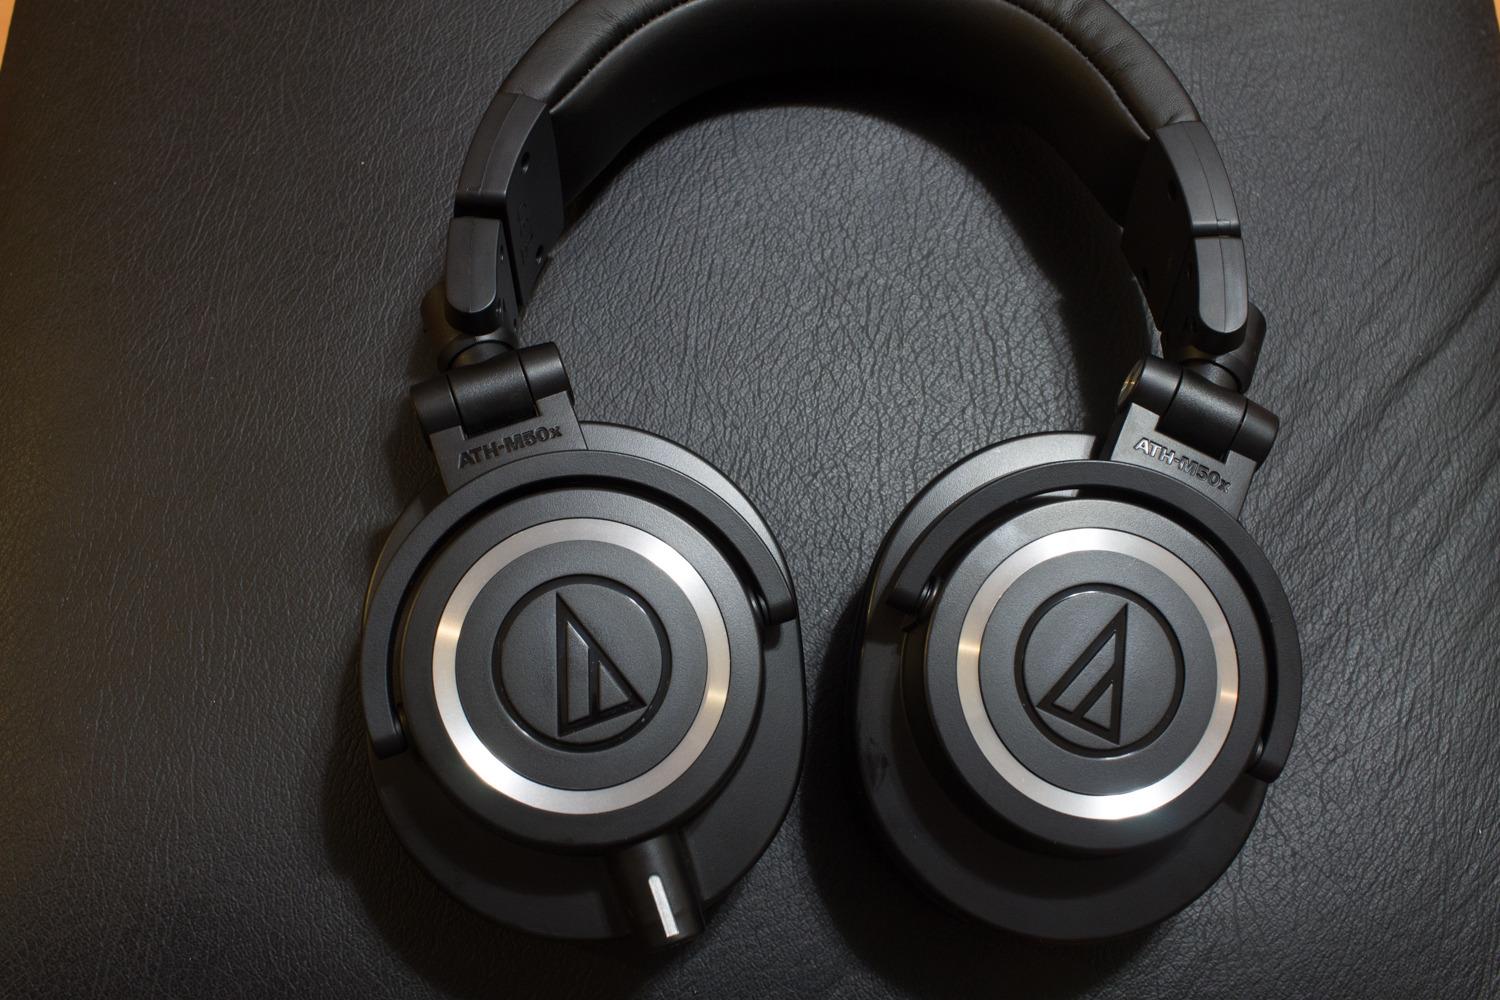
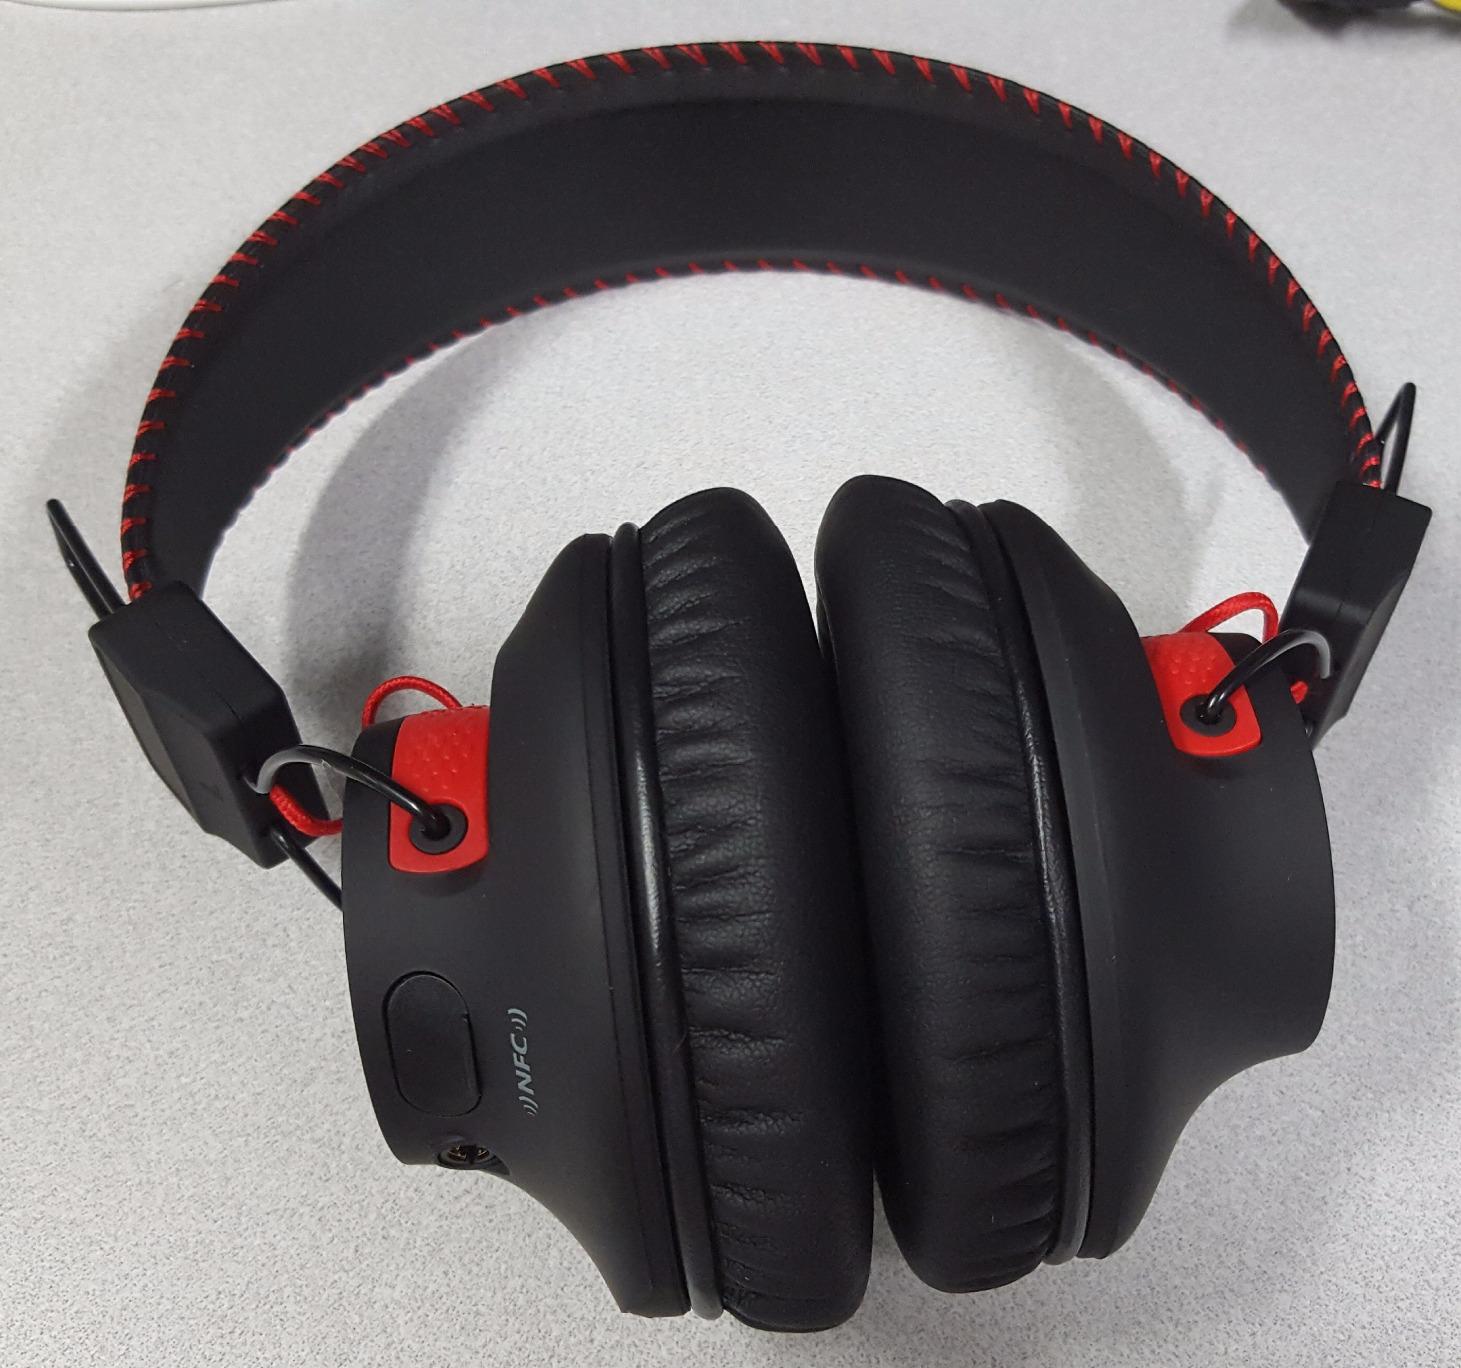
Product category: headphones
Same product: no